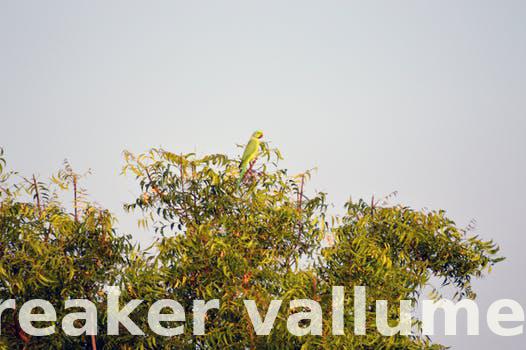
Label: Watermark